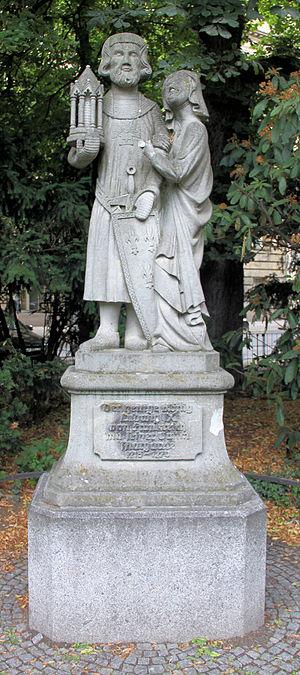
L'église Saint-Louis est une église catholique de Berlin-Wilmersdorf dédiée à saint Louis de France. Elle a été construite en style néogothique entre 1895 et 1897.